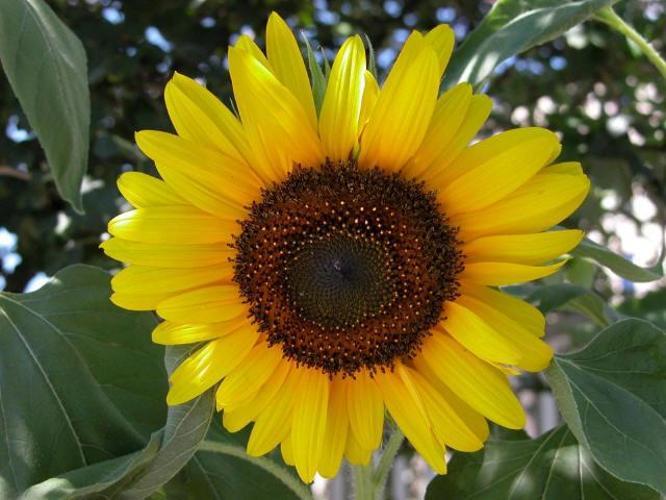
Flower: Sunflower